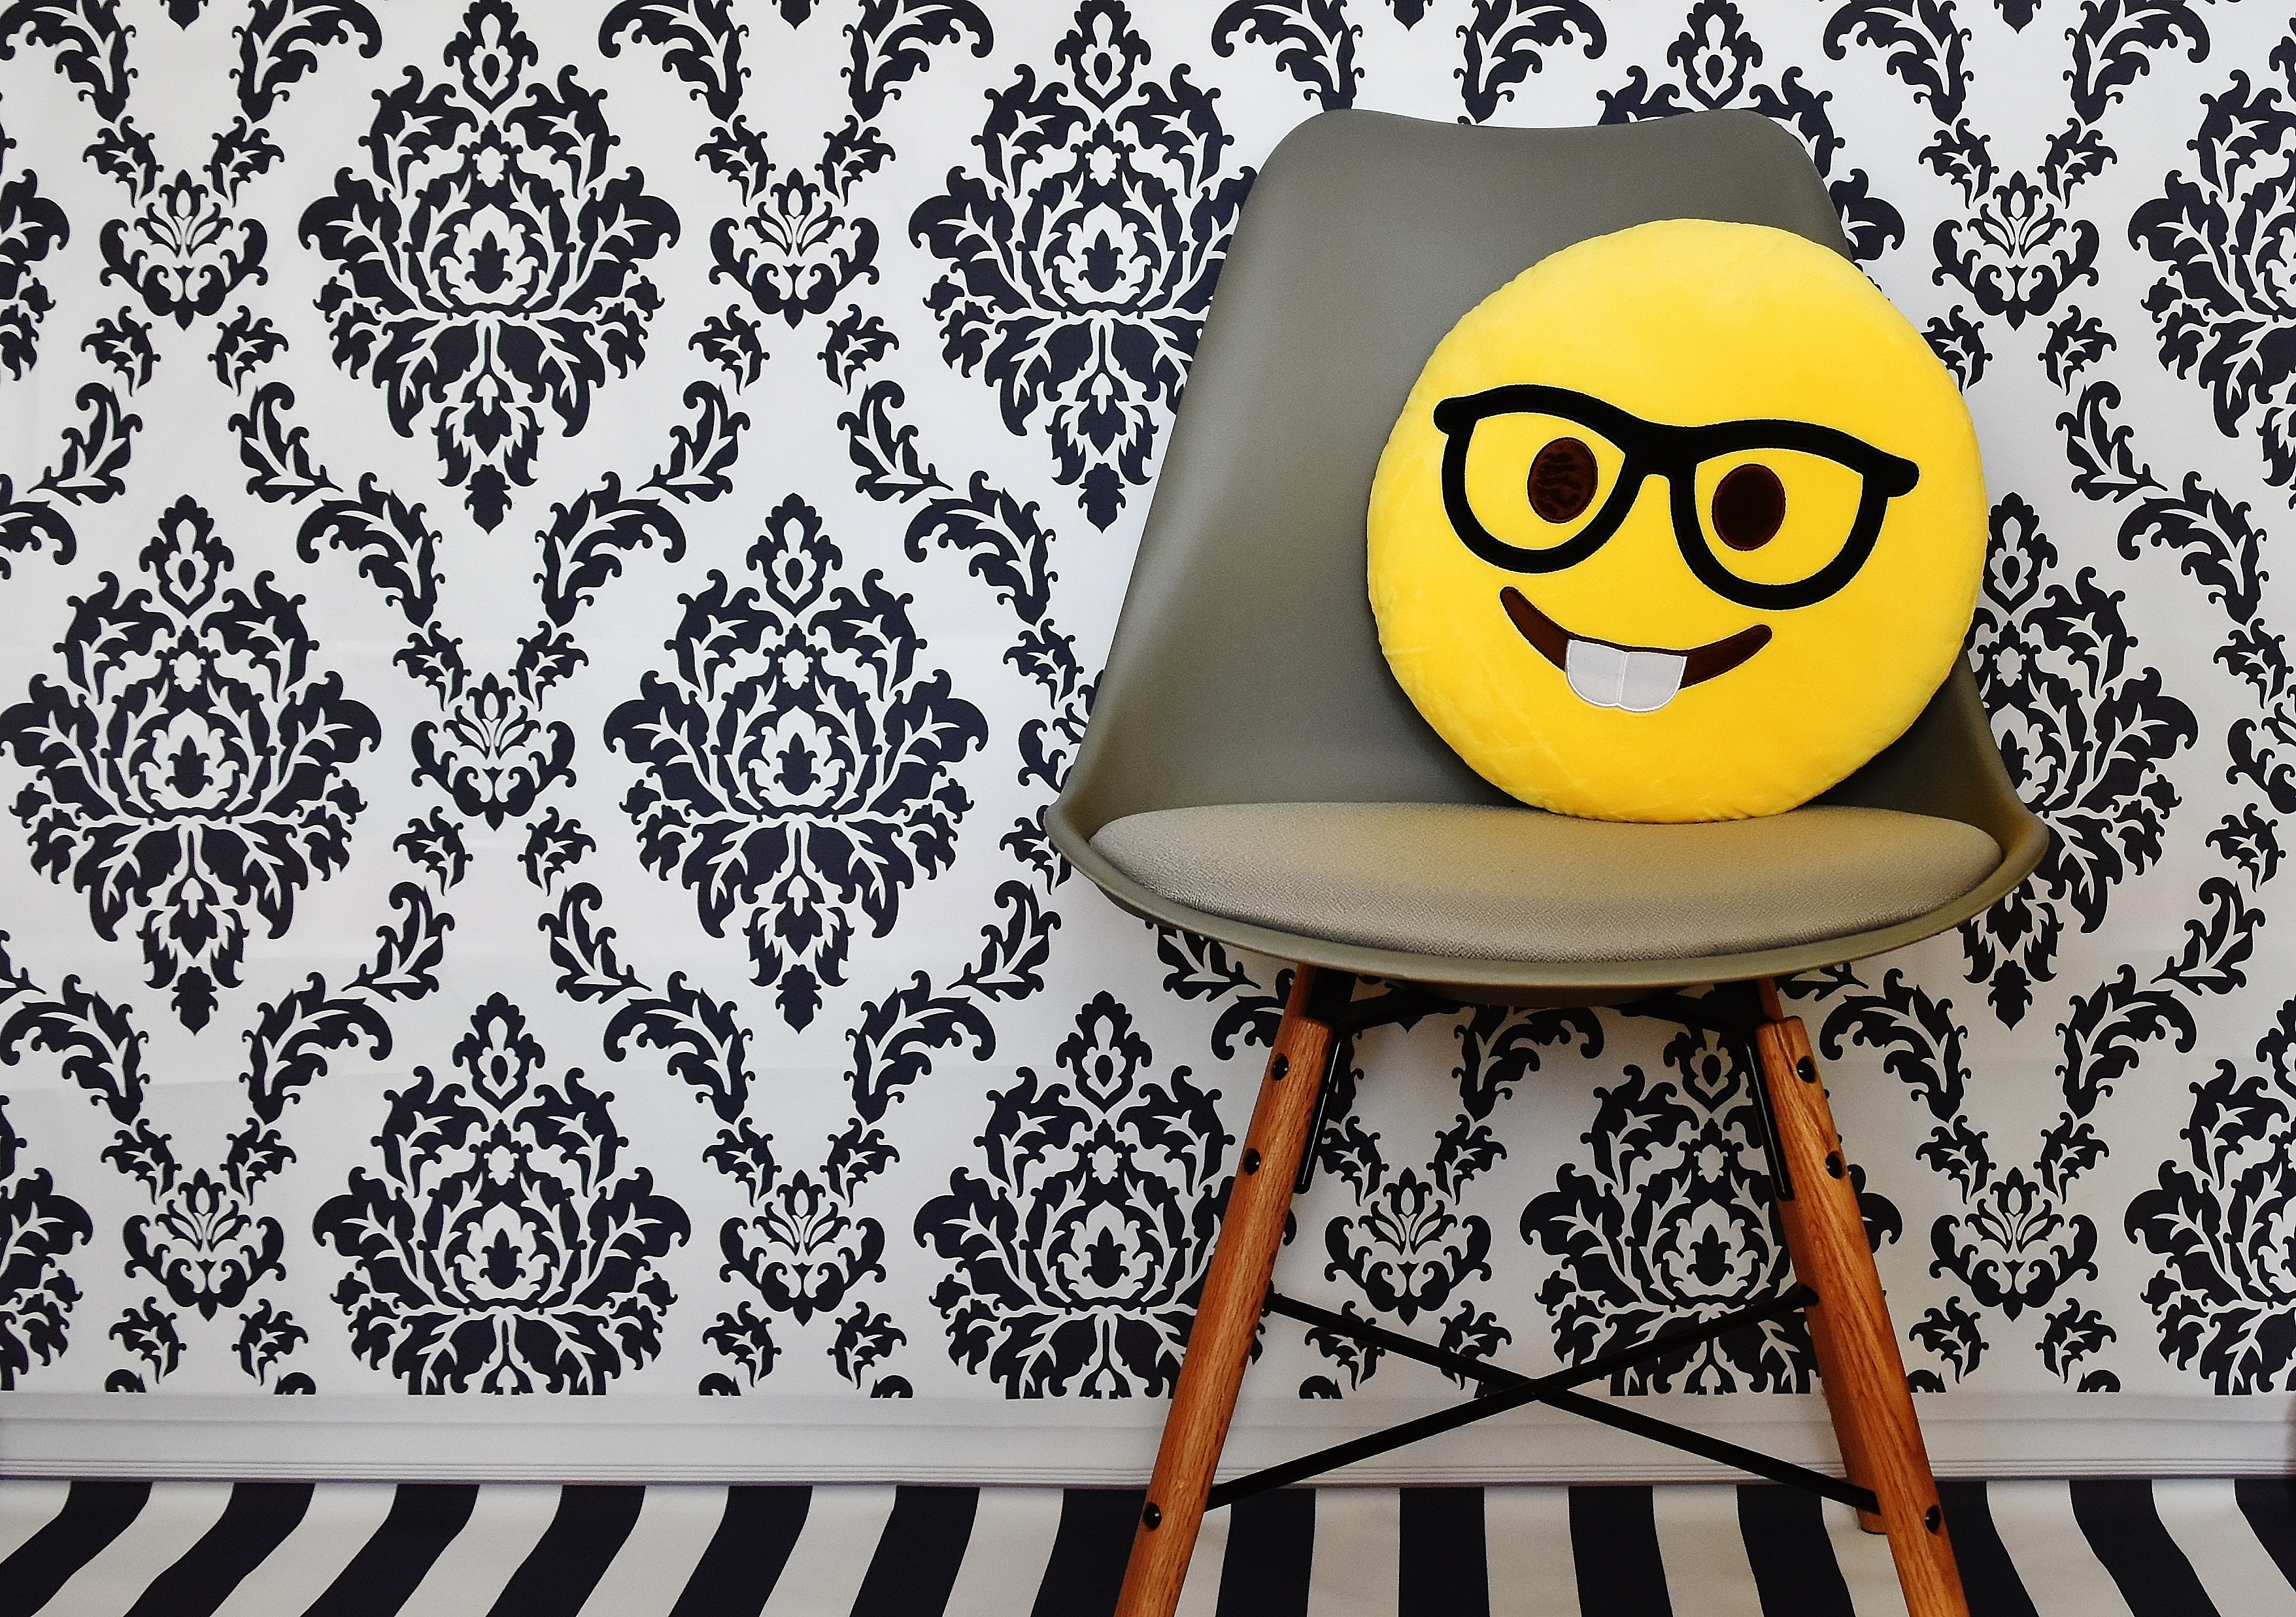
chair, yellow, modern, laugh, cheerful, background, funny, emotions, smiley